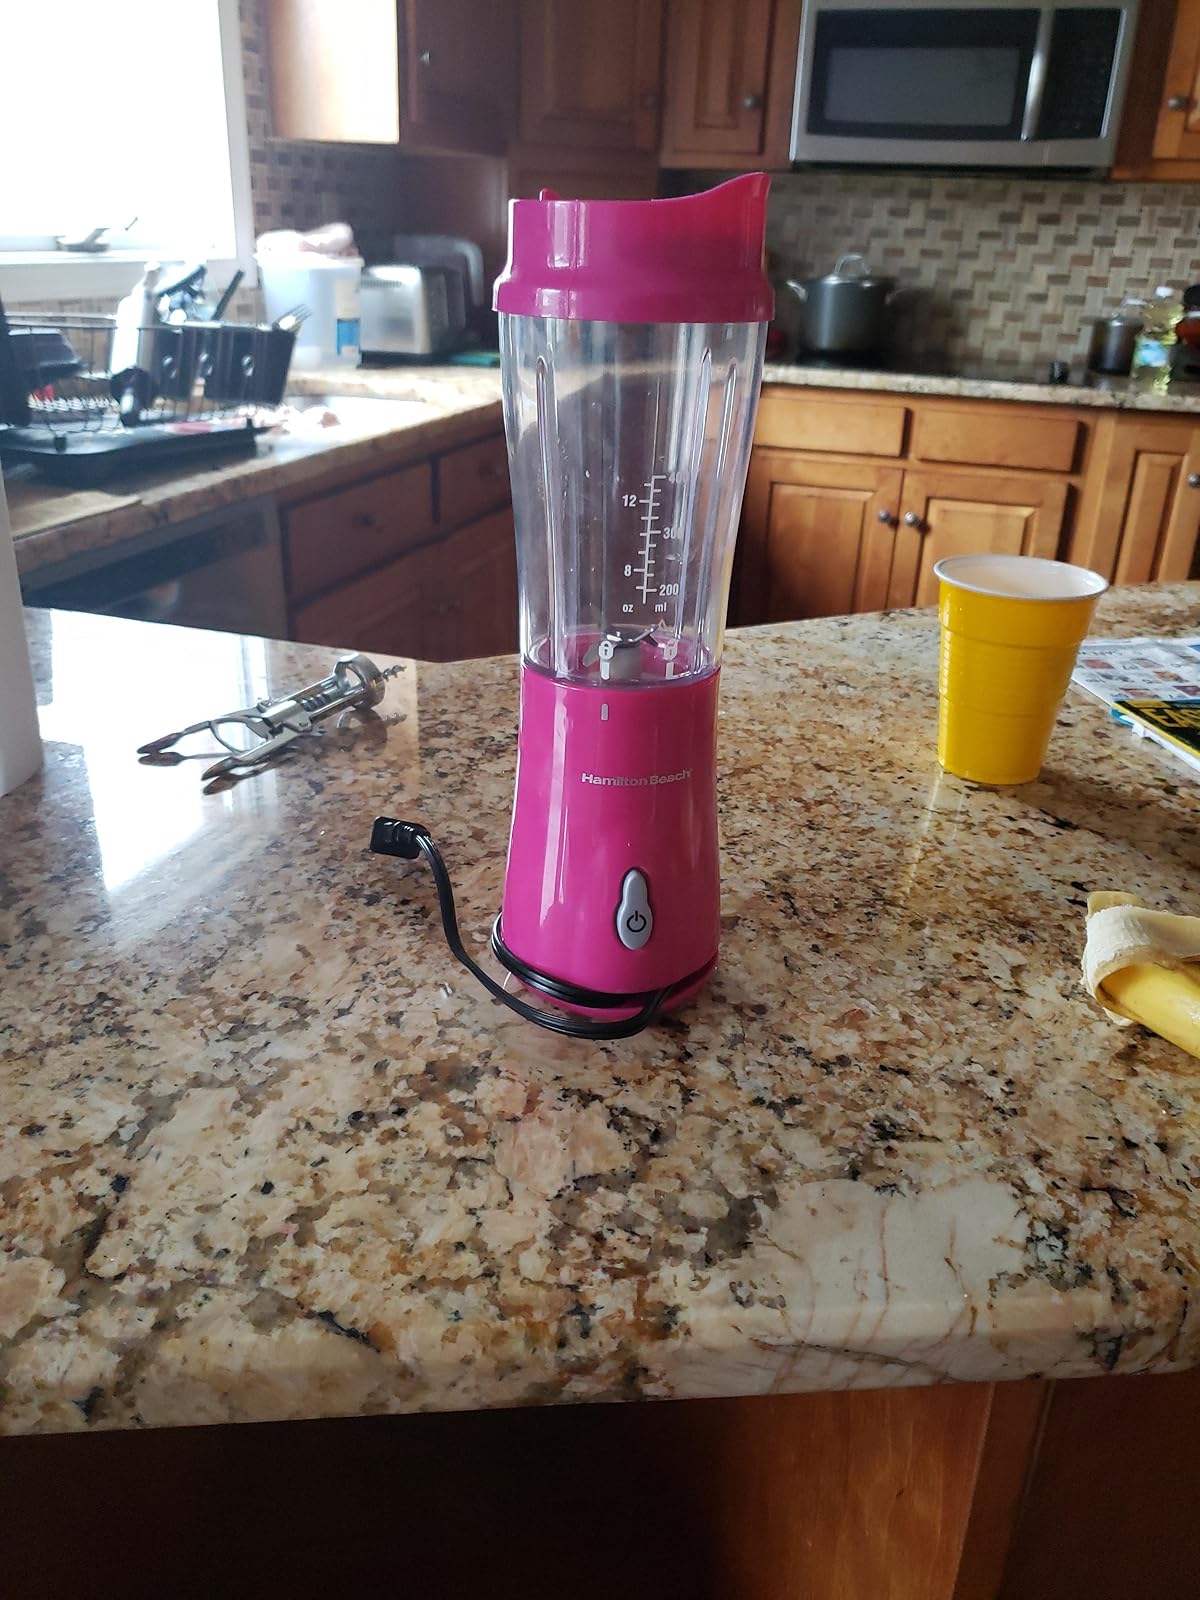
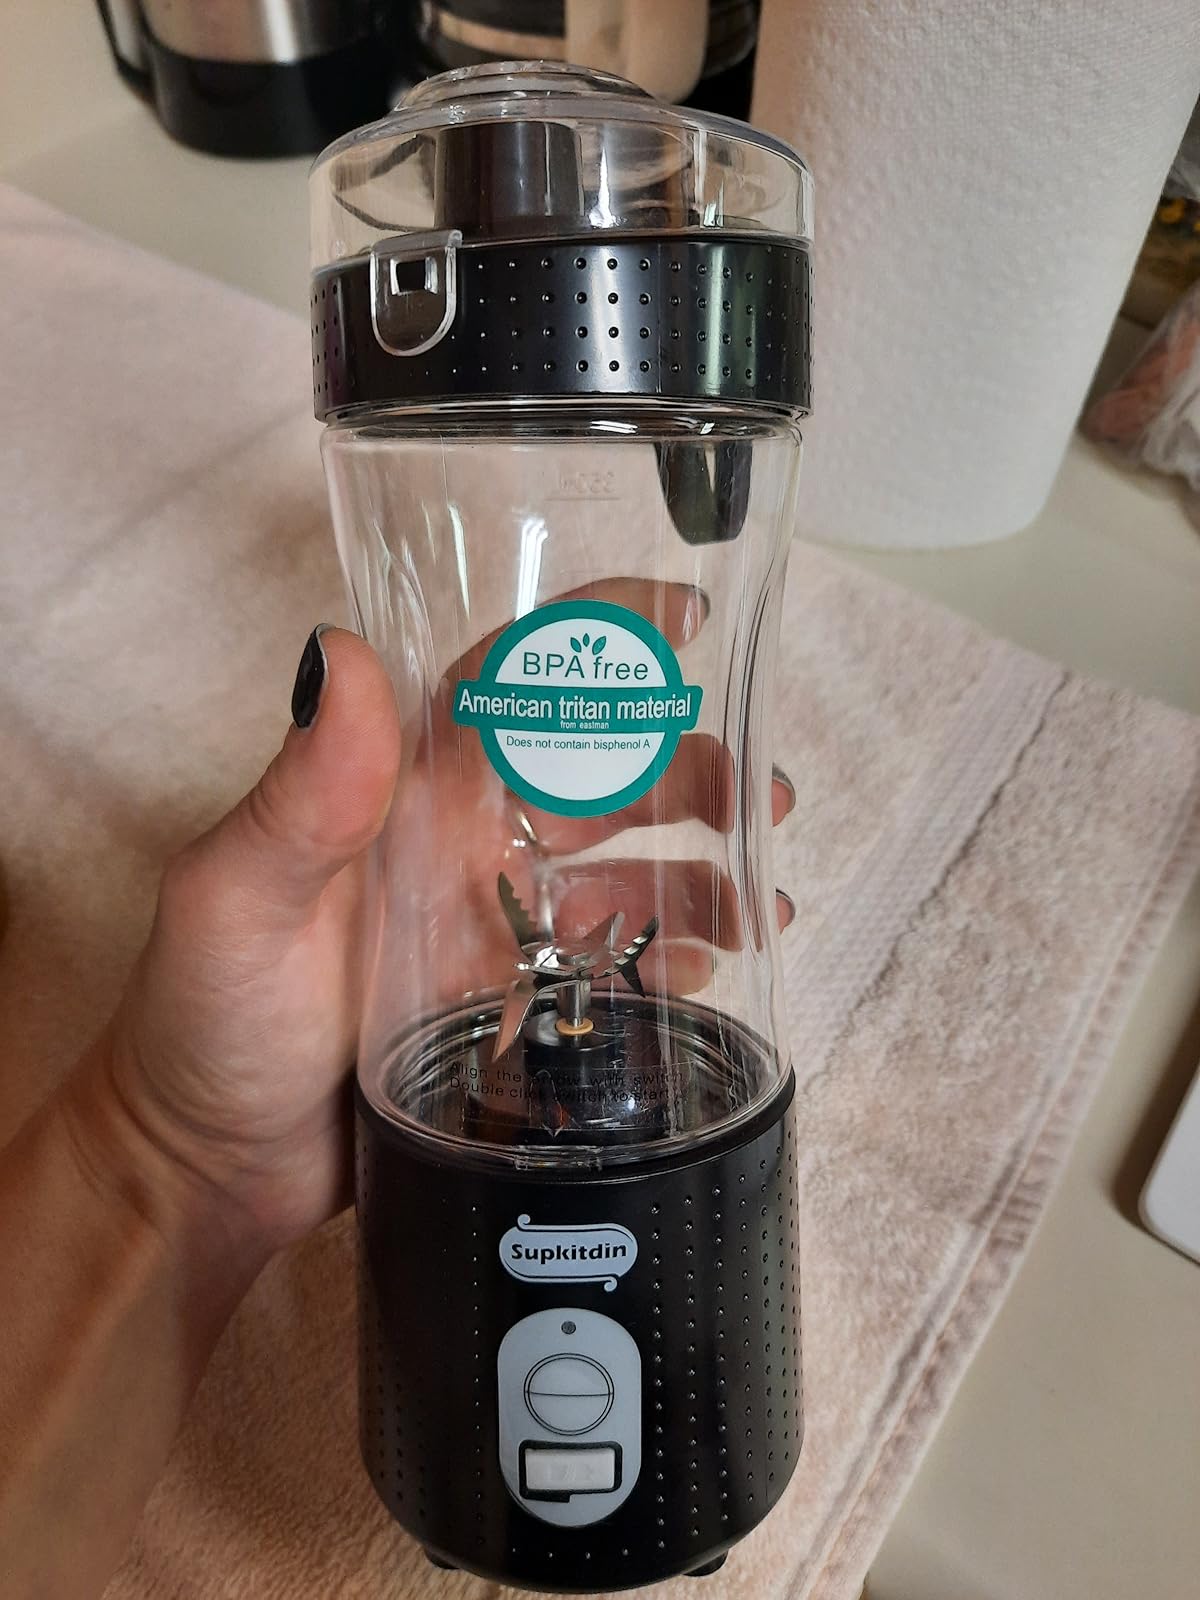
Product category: items_blender
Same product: no